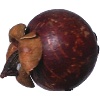
Label: mangostan